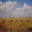
Label: plain